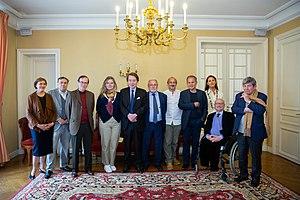
Membres du Jury - 2019
Le Prix du Sénat du livre d'histoire est un prix littéraire d'histoire décerné chaque année depuis 2003 par le Sénat français, en partenariat avec la revue L'Histoire et France Culture.